Rye, Florida

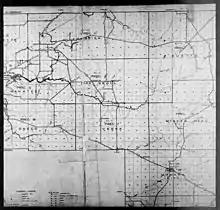
A 1940 US Census enumeration district map showing Rye.

By 1897, the population had grown to 72 families, which allowed a second store to open. At its peak, the community was home to a post office, sawmill, gristmill, school, and stores. However, as land transportation developed with the introduction of the railroad and automobiles to Manatee County in the early 20th century, river transportation further decreased, leaving Rye increasingly isolated. On January 3rd, 1929, the post office was closed and Rye's township was dissolved.